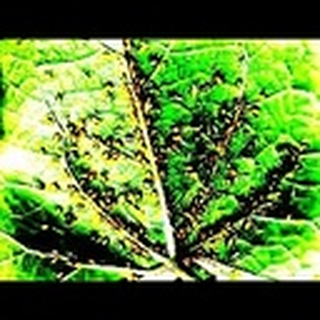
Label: cotton_aphids